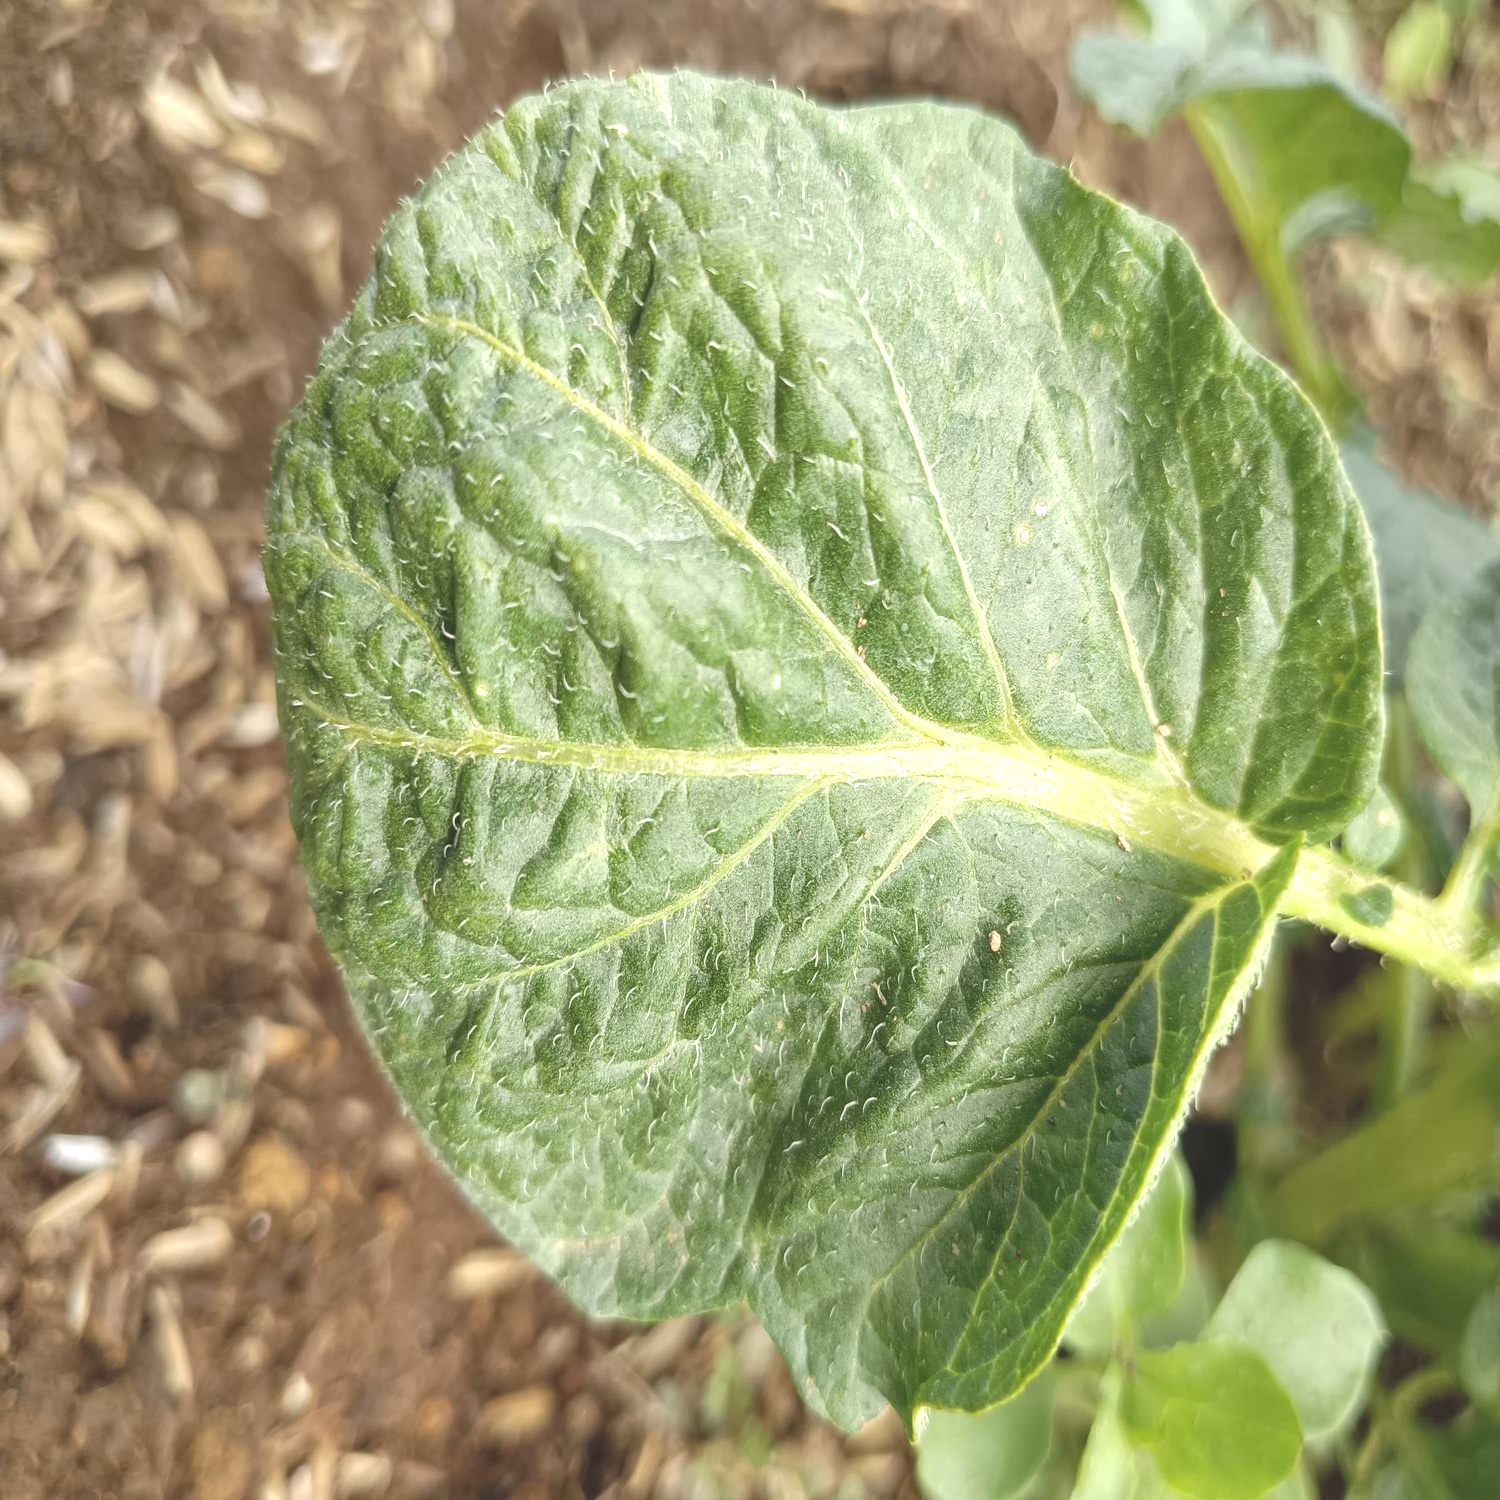
Etiqueta: Virus